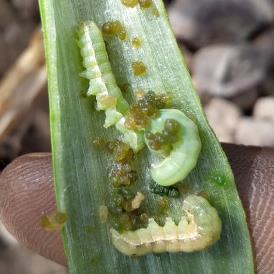
Crop: Onion
Condition: caterpillar-p